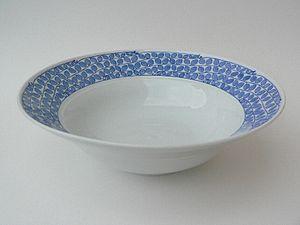
En cuisine, un plat est une pièce de vaisselle plus ou moins creuse dans laquelle on sert les mets et qui peut parfois servir à les cuire.